1993 Bishopsgate bombing

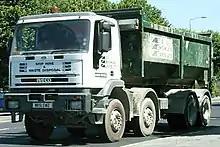
An Iveco tipper truck, the type used to carry the bomb

The bomb exploded at 10:27 am, causing extensive damage to buildings along a significant stretch of Bishopsgate. The blast raised a mushroom cloud that could be seen across much of London and gouged a 15-foot wide crater in the street. Buildings up to 500 metres away were damaged, with 1,500,000 sq ft (140,000 m) of office space being affected and over 500 tonnes of glass broken. The NatWest Tower — at the time the City's tallest skyscraper – was amongst the structures badly damaged, with many windows on the east side of the tower destroyed; one newspaper described it as "black gaps punched its fifty-two floors like a mouth full of bad teeth". Damage extended as far north as Liverpool Street station and south beyond Threadneedle Street. St Ethelburga's church, seven metres away from the bomb, collapsed as a result of the explosion. The cost of repair was estimated at the time at £1 billion. Civilian casualties were low as it was a Saturday morning and the City was typically occupied by only a small number of residents, office workers, security guards, builders, and maintenance staff. Forty-four people were injured by the bomb and "News of the World" photographer Edward Henty was killed after ignoring police warnings and rushing to the scene. The truck-bomb produced the explosive power of 1,200 kg of TNT.